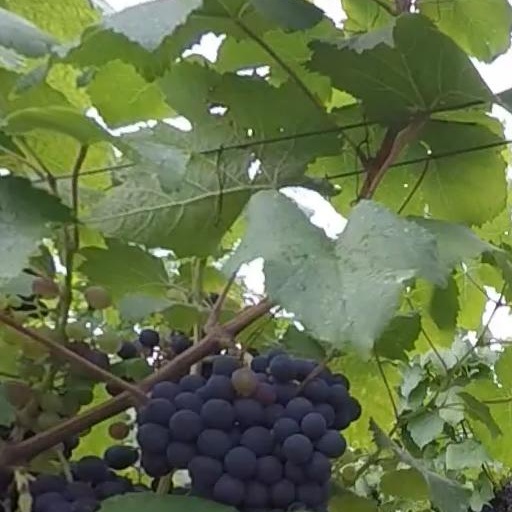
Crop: grape